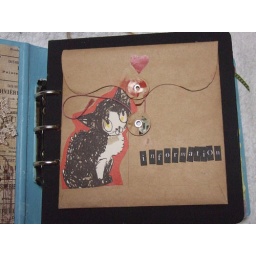
I put the direction in this pocket.The cat is from &amp;quot;Pitschi&amp;quot; written by Hans Fischer.I love this book so much.